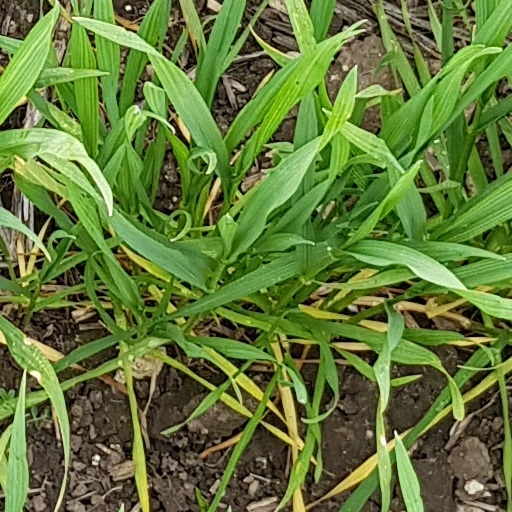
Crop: wheat